Free grace theology

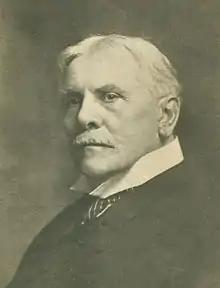
C. I Scofield

Free grace views on topics such as the assurance of salvation and eternal rewards were also found very commonly among early Dispensationalists; this includes James Hall Brookes (1830 – 1897) and C. I. Scofield (1843 – 1921), who argued for every believer's right for absolute assurance of salvation and the distinction between eternal life which is based on belief in the gospel and eternal reward which is merited, although despite these similarities, many of them nevertheless still held to a soft form of the perseverance of the saints.